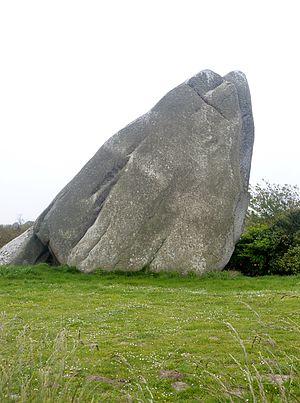
Brignogan
Brignogan-Plages [bʁiɲogɑ̃ plaʒ] est une ancienne commune du département du Finistère, dans la région Bretagne, en France.